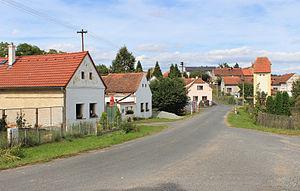
Neuměř est une commune du district de Domažlice, dans la région de Plzeň, en République tchèque. Sa population s'élevait à 141 habitants en 2017.